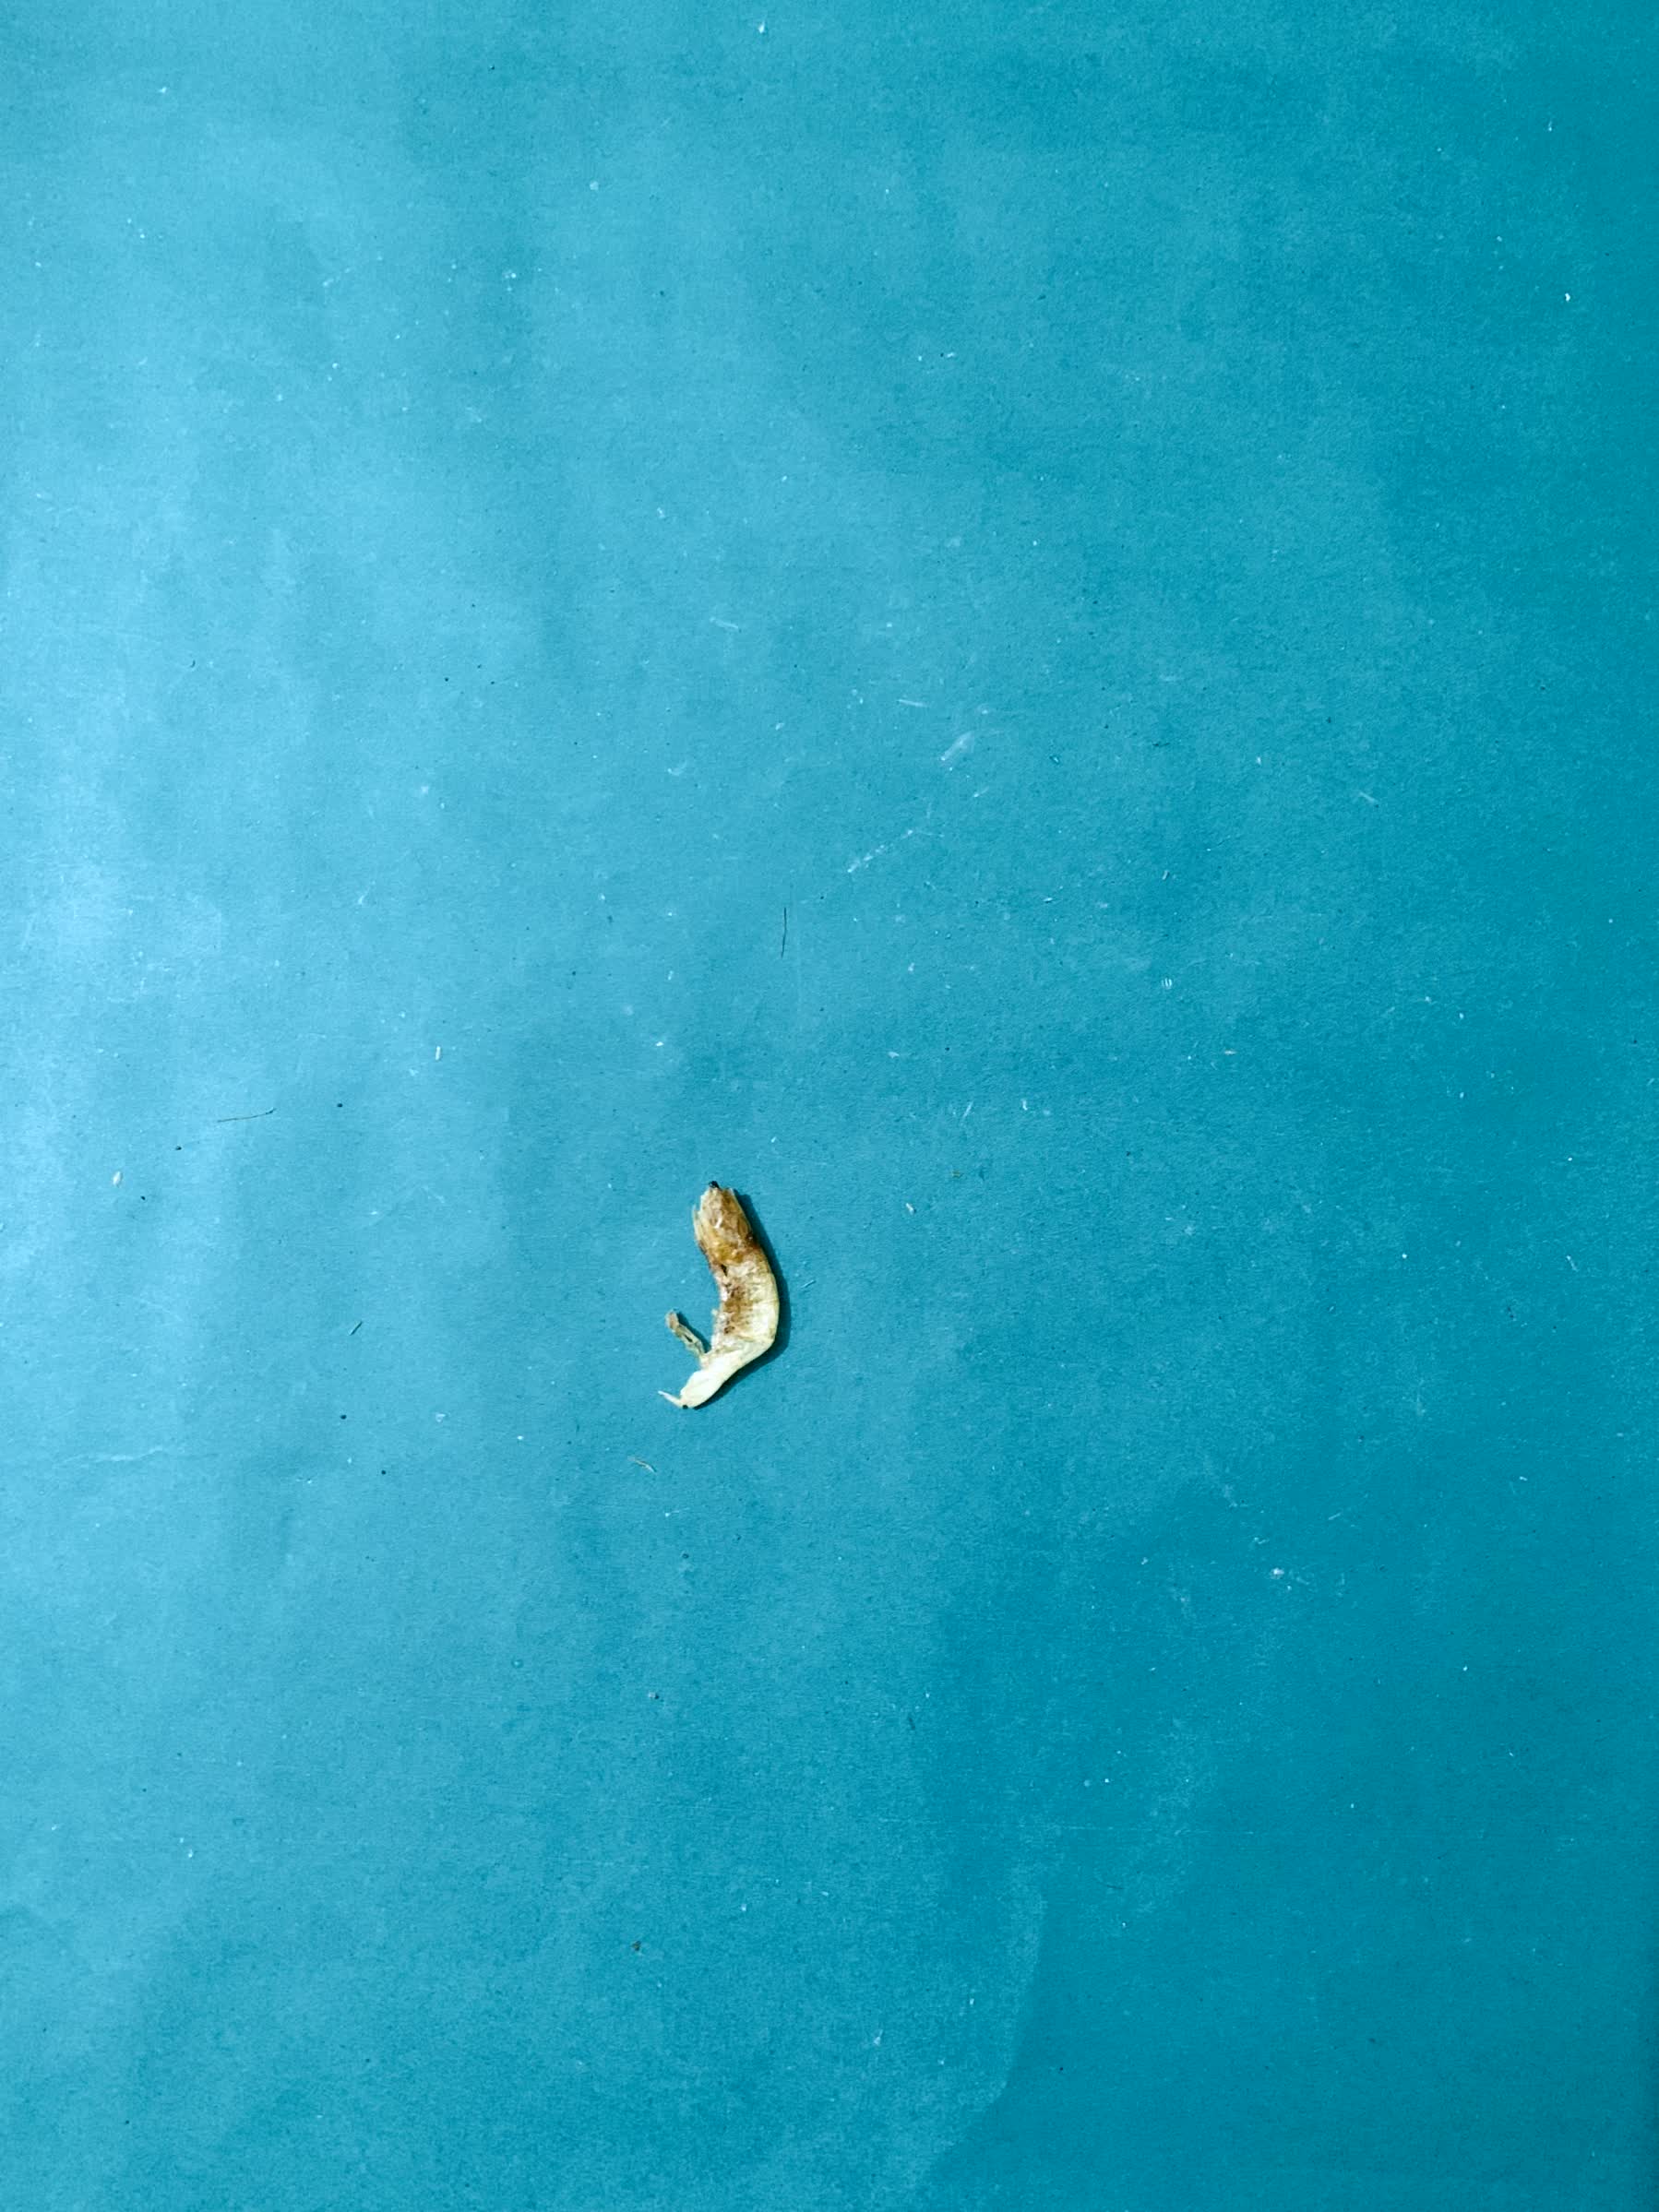
Species: chingri